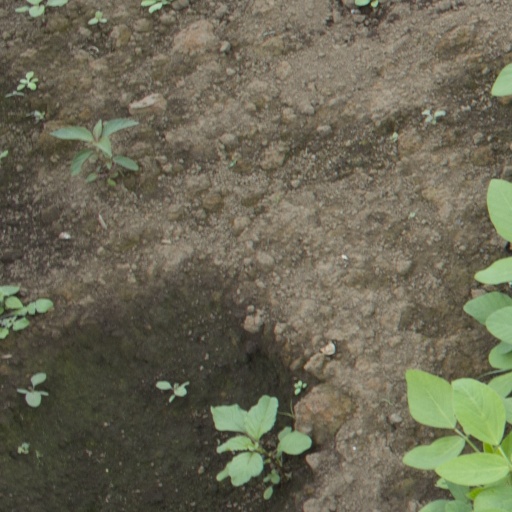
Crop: soybean